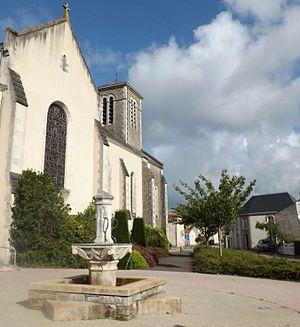
Eglise de la Génétouze en Vendée
La Genétouze, dénommée « La Génétouze » avant février 2017, est une commune française située dans le département de la Vendée et la région des Pays de la Loire.
La liste des églises de la Vendée recense de la manière la plus complète possible les églises, cathédrale et basiliques situées dans le département français de la Vendée.